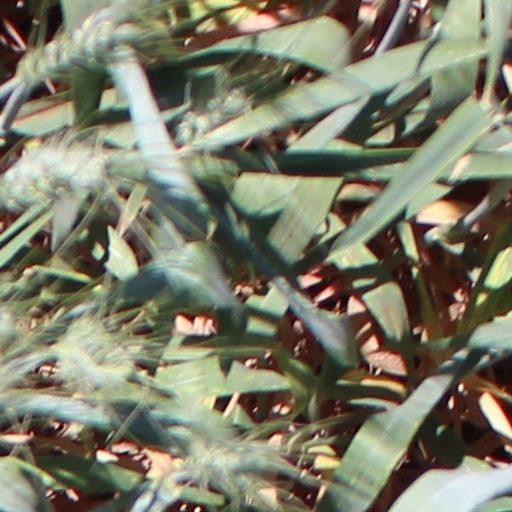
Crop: wheat